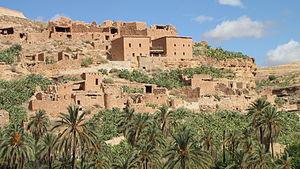
Canyon de Ghoufi This is a photo of a monument in Algeria identified by the ID 05-006
Le canyon du Ghoufi est un site touristique situé dans les Aurès en Algérie. Le village de Rhoufi est une agglomération secondaire de la commune de Ghassira dans la wilaya de Batna. Le long canyon a été creusé par le fleuve Abiod et s’étend sur trois ou quatre kilomètres le long du fleuve.